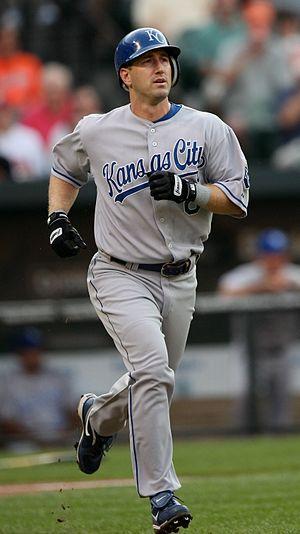
William Paul Bloomquist est un joueur d'utilité dans la Ligue majeure de baseball. Il est présentement agent libre.